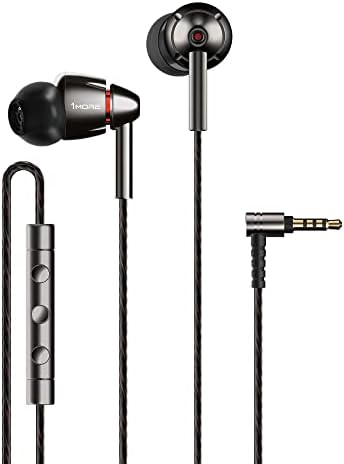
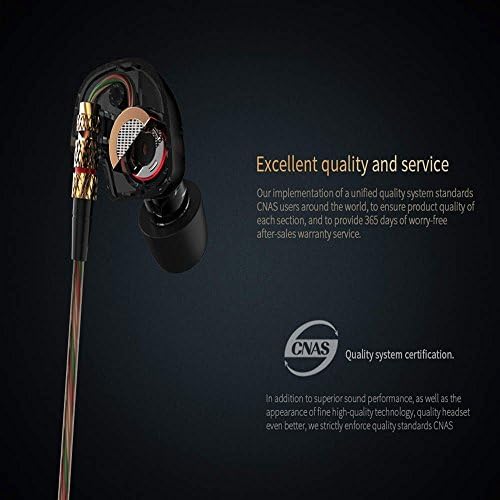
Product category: headphones
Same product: no